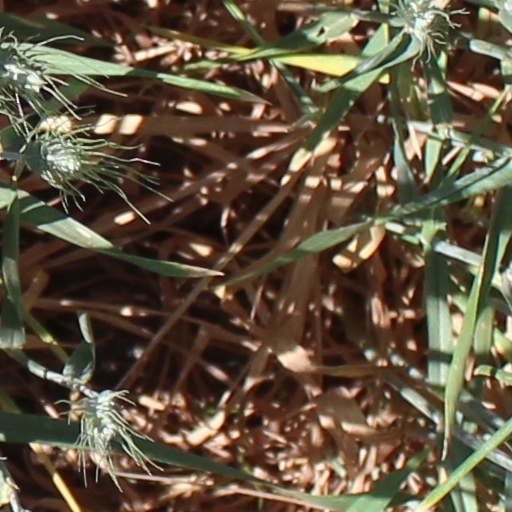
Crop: wheat